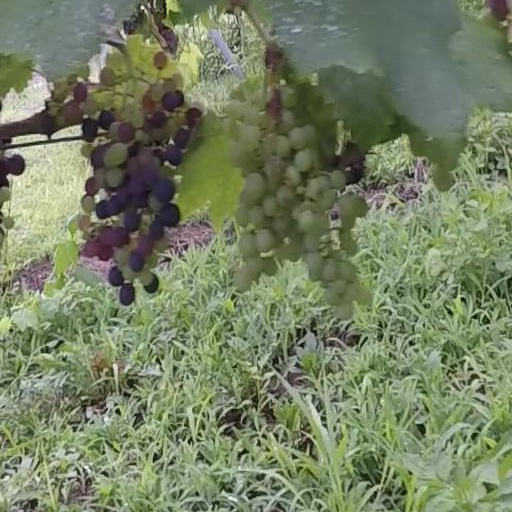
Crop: grape